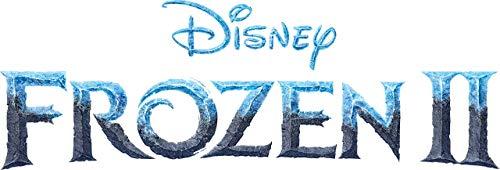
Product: Disney Frozen 2 Create-a-Scene Sticker Pad and Sticker Scenes 46033
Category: Toys & Games | Arts & Crafts
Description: Officially licensed Disney and Frozen 2 product.
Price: $5.99
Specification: ProductDimensions:10.8x7.8x0.2inches|ItemWeight:10.2ounces|ShippingWeight:10.2ounces(Viewshippingratesandpolicies)|ASIN:B07YGXXS5X|Itemmodelnumber:46033|Manufacturerrecommendedage:3yearsandup